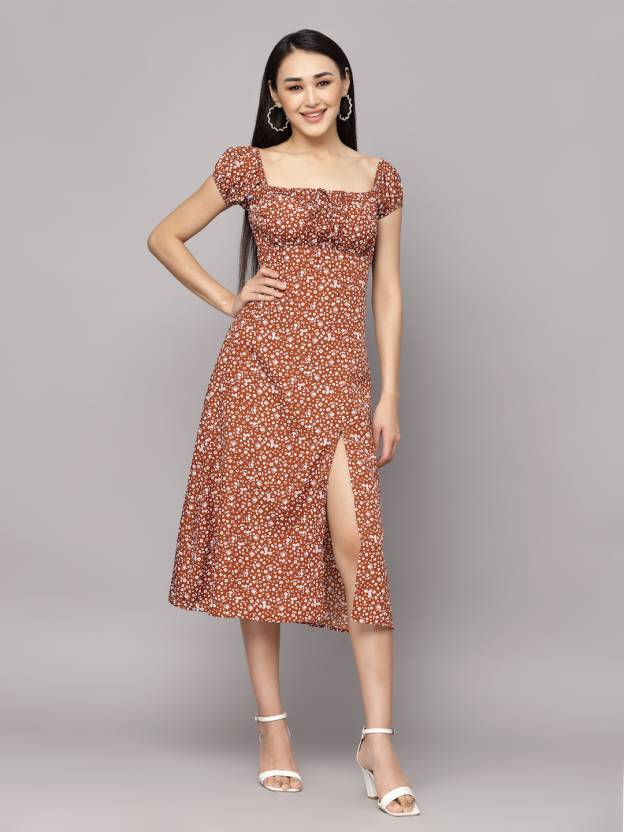
Product: Women A-line Brown Dress
Price: ₹399
Colors: Brown
Pattern: Printed
Description: Aayu women A-line crepe fabric, square neck, floral print, midi length & short sleeves brown dresses..